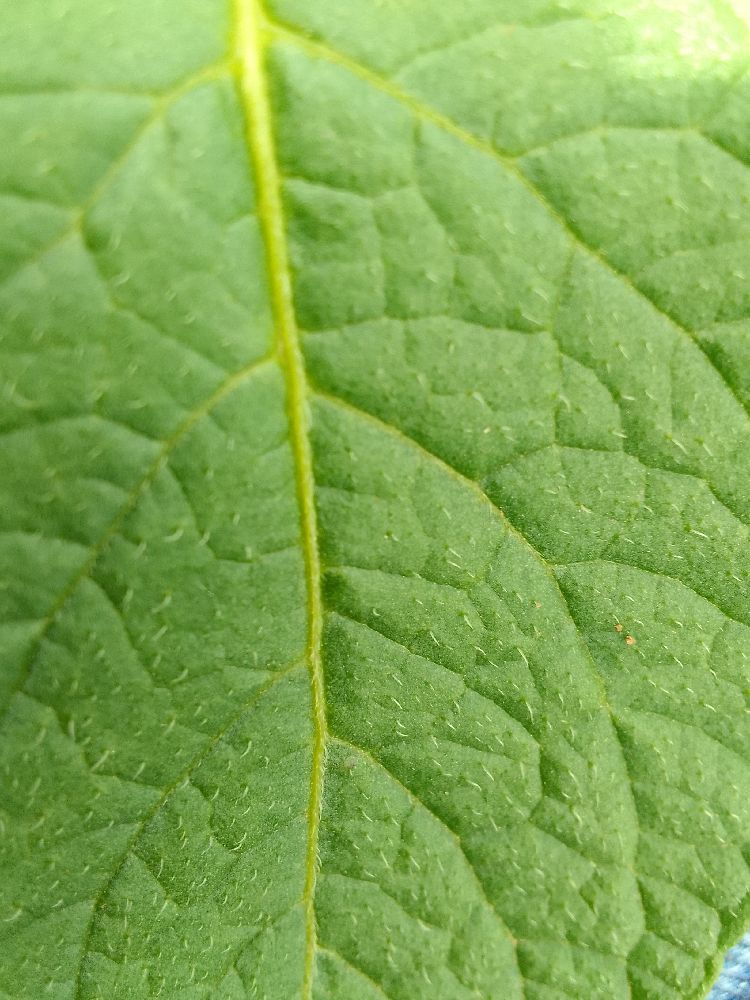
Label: Healthy